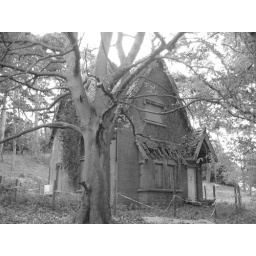
Really scary house in a forest